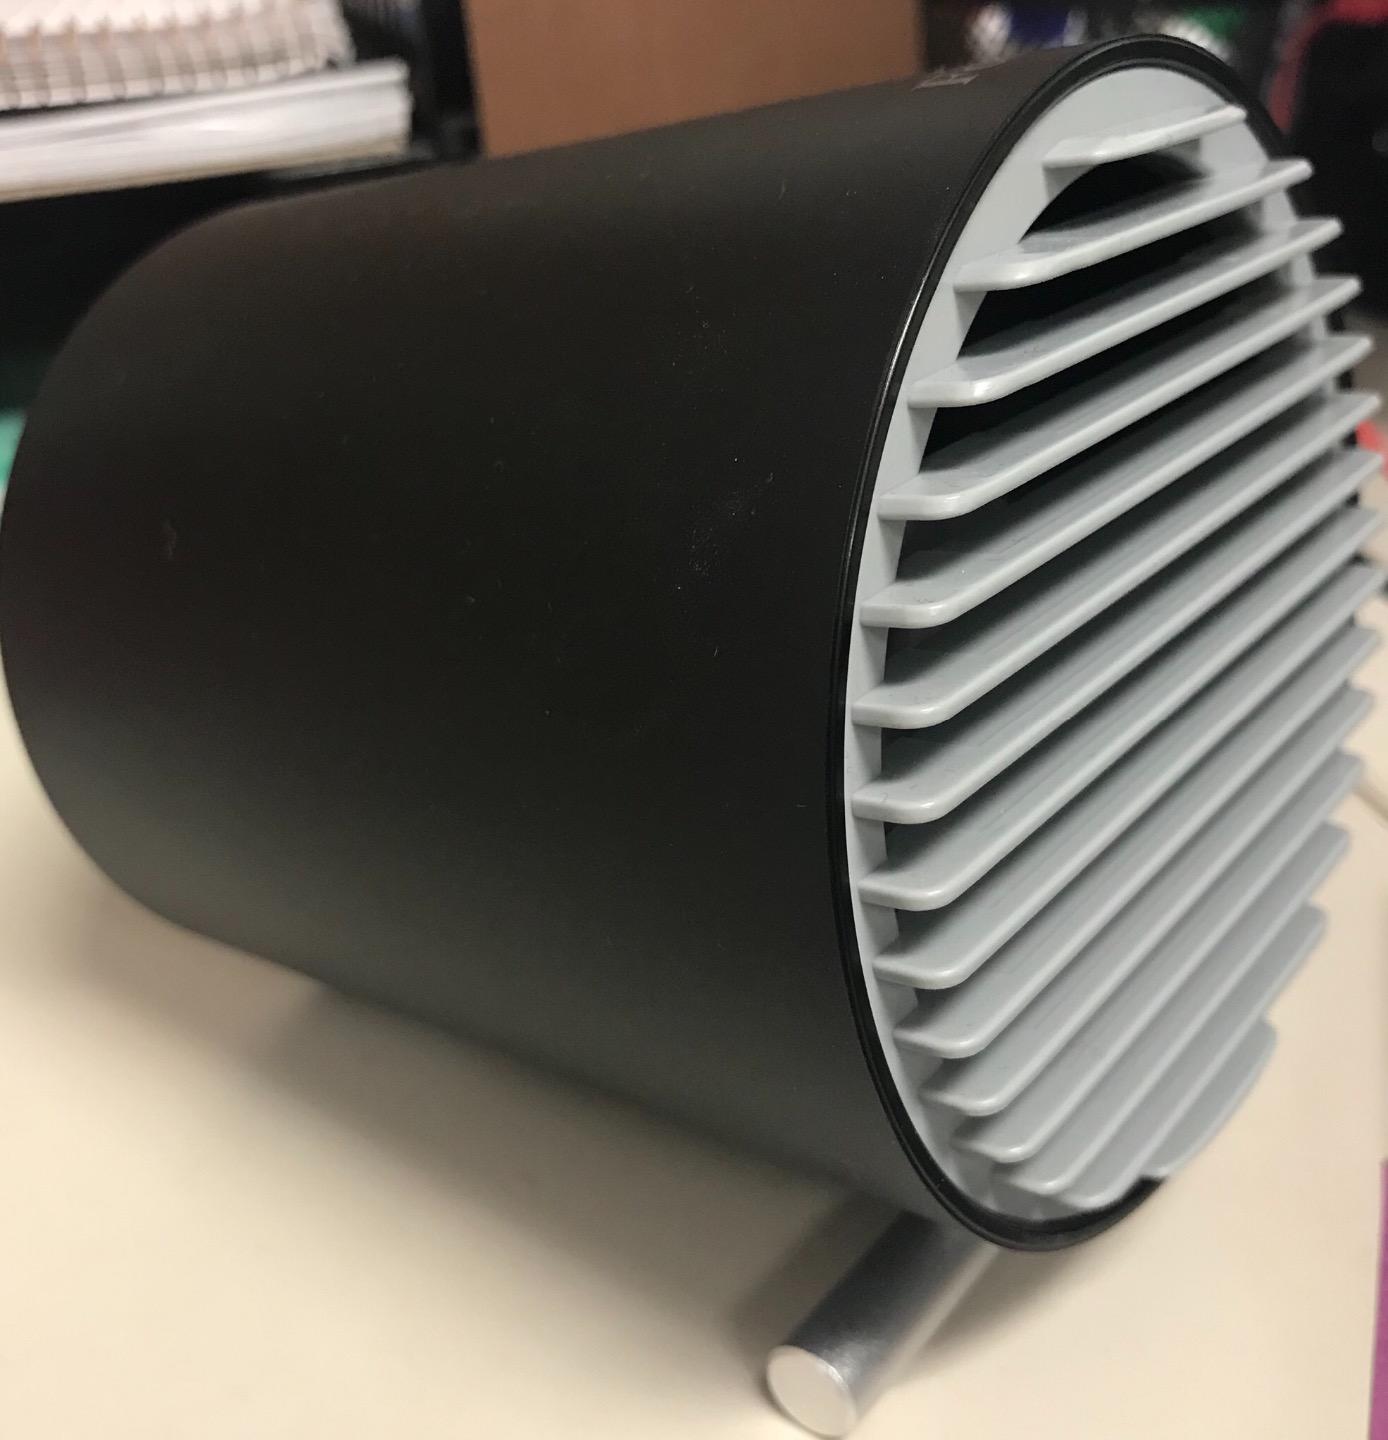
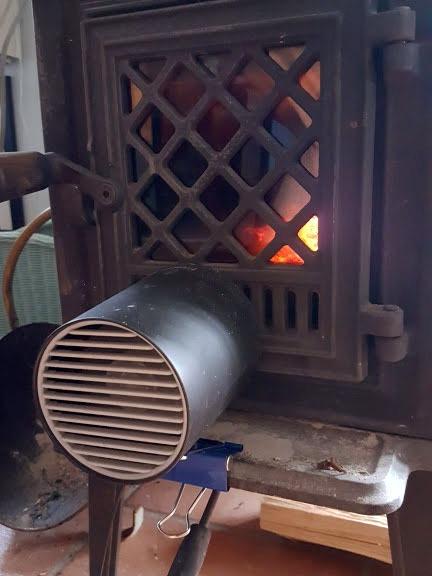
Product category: fan
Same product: yes